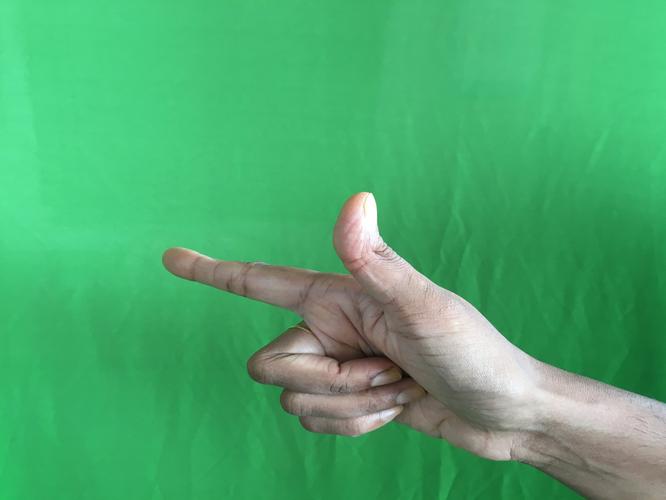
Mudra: Chandrakala
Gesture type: single_hand